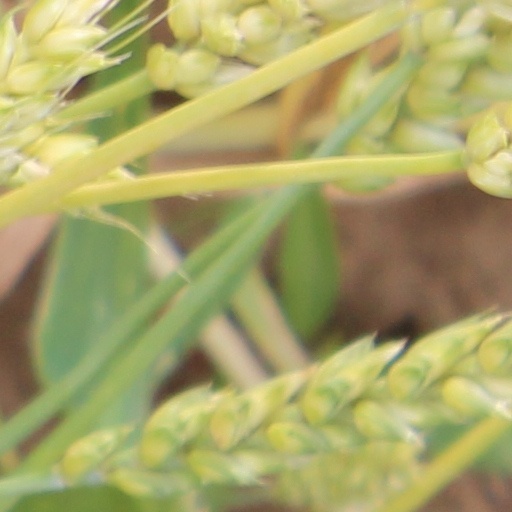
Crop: wheat